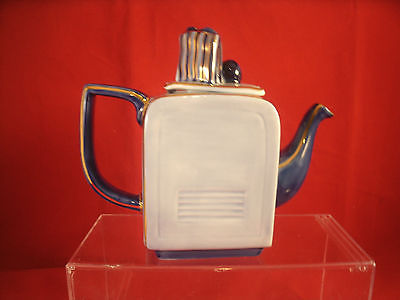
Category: kettle